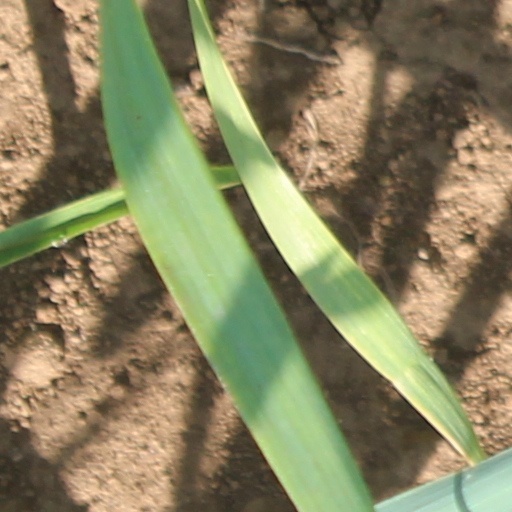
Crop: wheat